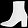
Label: Ankle boot